Describe the emotion expressed in this image:  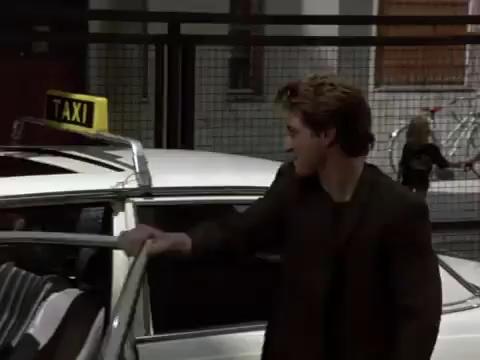
This person displays Suffering, valence and arousal with high intensity.